Mathieu Elias

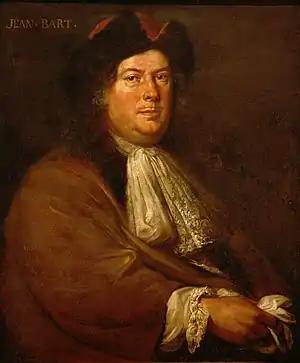
"Jean Bart", now in the Musée national de la Marine

Mathieu Elias, Elyas, or Elie, was a baroque painter. He was born at Peena, near Cassel, in 1658. His parents were extremely poor, and he was employed when a boy in attending cattle, in which humble situation he was noticed by a painter of Dunkirk, named Philippe De Corbehem, tracing objects on the ground. The artist, struck with the singularity of the circumstance and the evident disposition of the boy, prevailed on his mother to entrust him to his care. After instructing him for some time he sent him to Paris for improvement, where he met with employment, and resided several years. On the death of De Corbehem, he settled at Dunkirk, and painted some altar-pieces for the churches in that town and its neighbourhood. He died at Dunkirk in 1741.